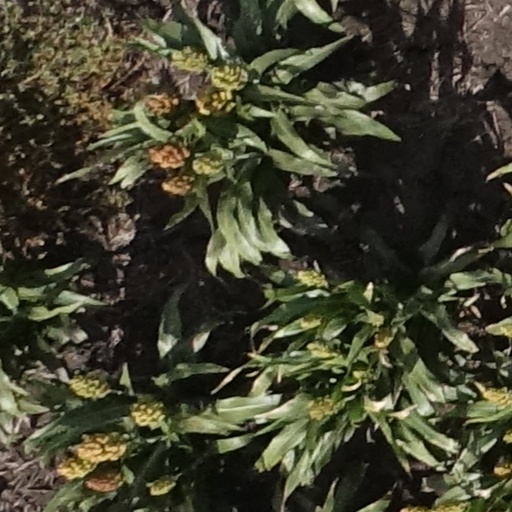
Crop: sorghum